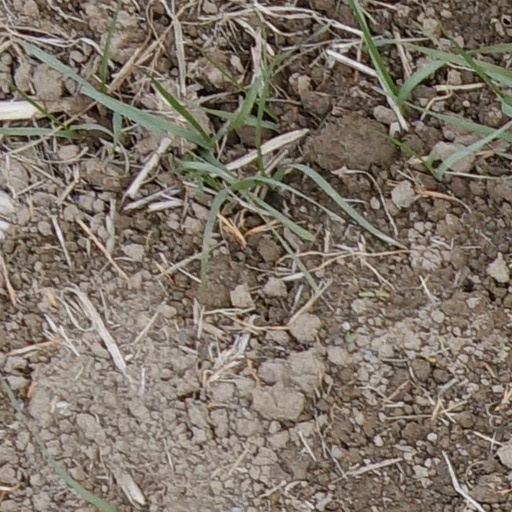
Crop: wheat